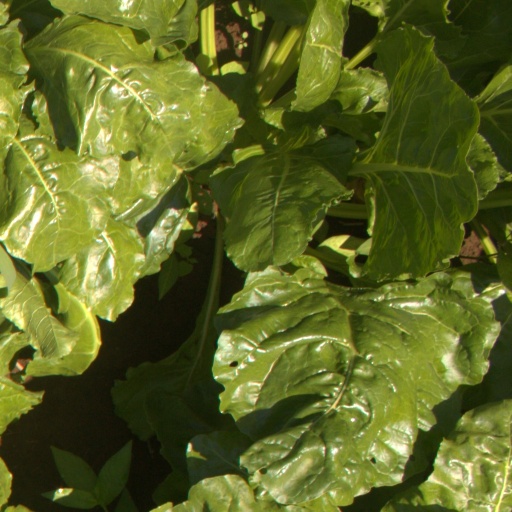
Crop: sugar beet